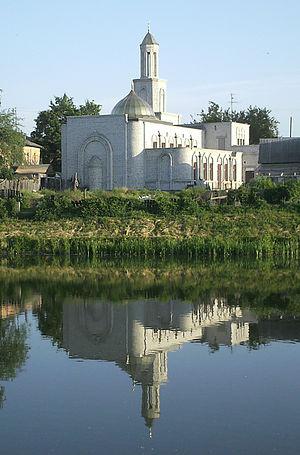
Cet article présente la liste de mosquées d'Ukraine.